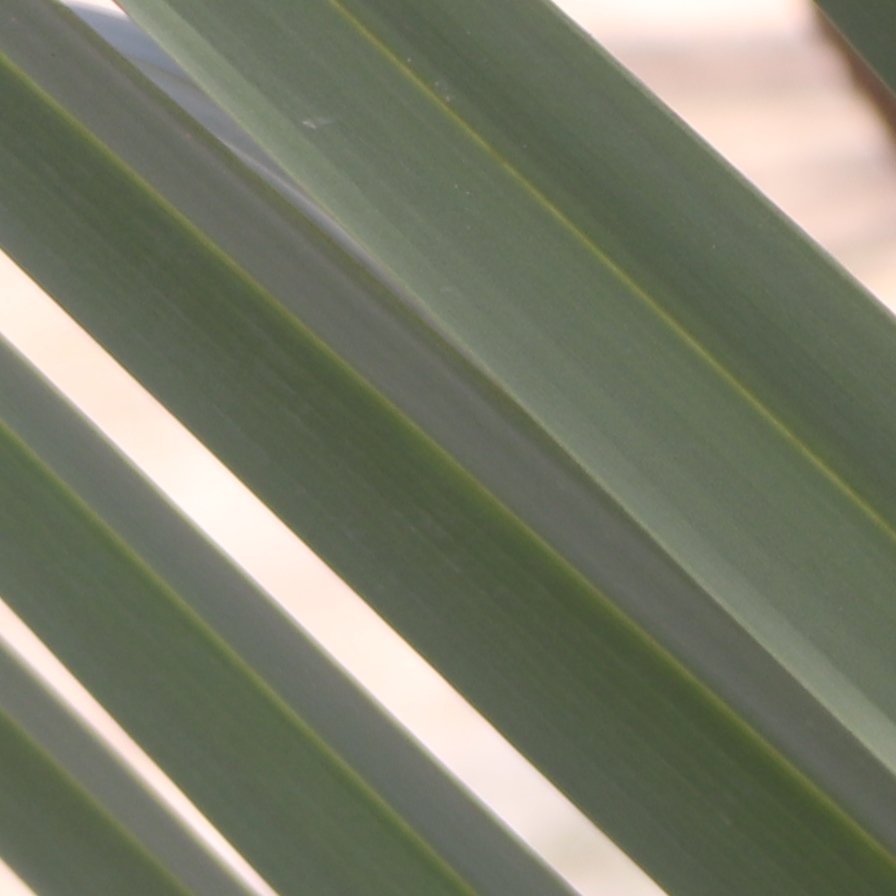
Label: Healthy